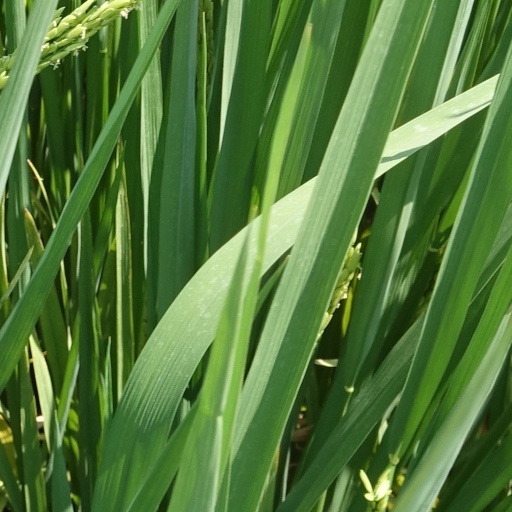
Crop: rice